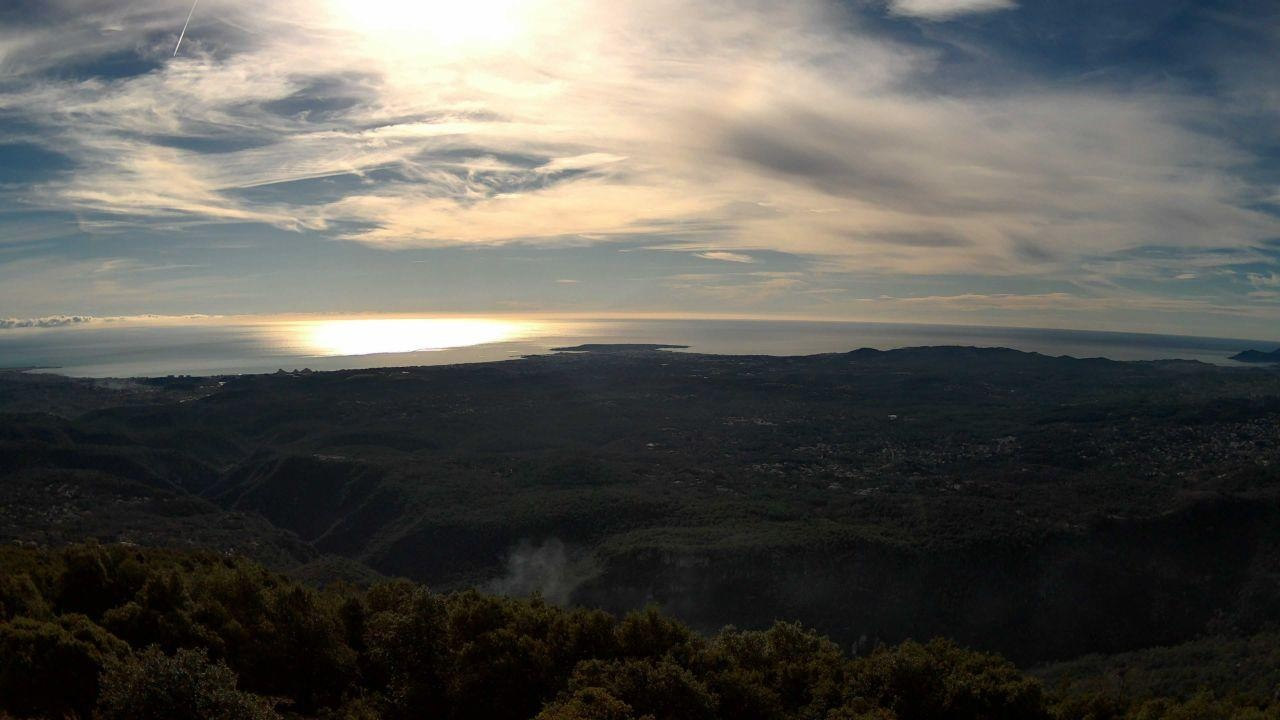
Fire: no
Smoke: yes